Amelanism

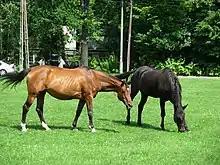
The bay horse, left, has both eumelanin and phaeomelanin in her coat; the agouti signaling peptide suppresses black color to the "points" v the mane, tail, ear tips, and legs. The horse at right lacks the agouti signalling protein, and has a uniformly black or aphaeomelanistic coat. In a chestnut horse, the solid red coat is created by a recessive aeumelanic mutation in MC1R and agouti, if present, is masked. In all cases, the eyes and skin are unaffected.

Aphaeomelanism is the abnormal absence of phaeomelanin from the integumentary system and/or eyes. Phaeomelanin is produced by melanocytes in the absence of melanocortin 1 receptor. This absence is mediated by agouti signalling protein, which antagonizes melanocortin 1 receptor. Loss of function of agouti signalling protein can permit unmediated eumelanin production, producing a uniformly black-to-brown coat color. This condition can be observed in dogs, cats, and horses. The appearance of mammals with recessive agouti mutations is typically dense black. As with aeumelanism, the difference between lack of phaeomelanin and abundance of eumelanin is one of words. Some agouti alleles in mice are associated with health defects, but this is not the case in dogs, cats, or horses.